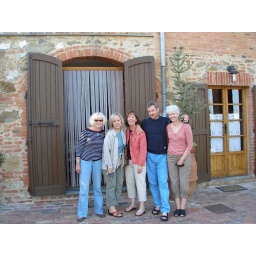
Holly, Cheryl, Kathy, Tom, Sandy in front of the kitchen door